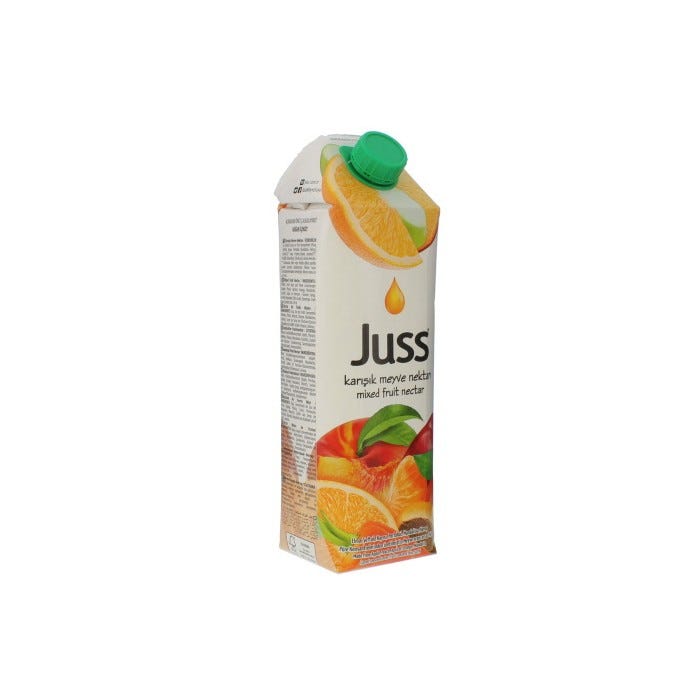
Label: cardboard